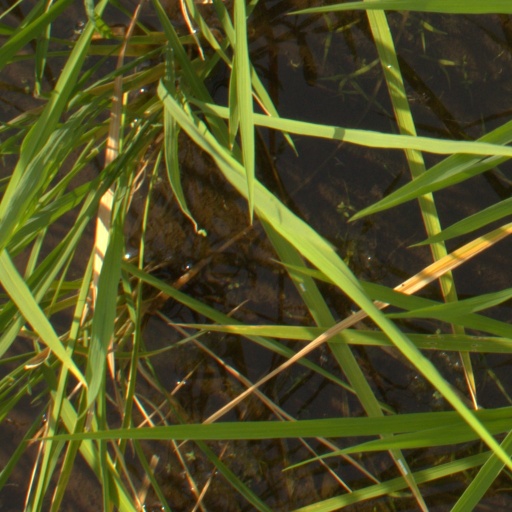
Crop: rice